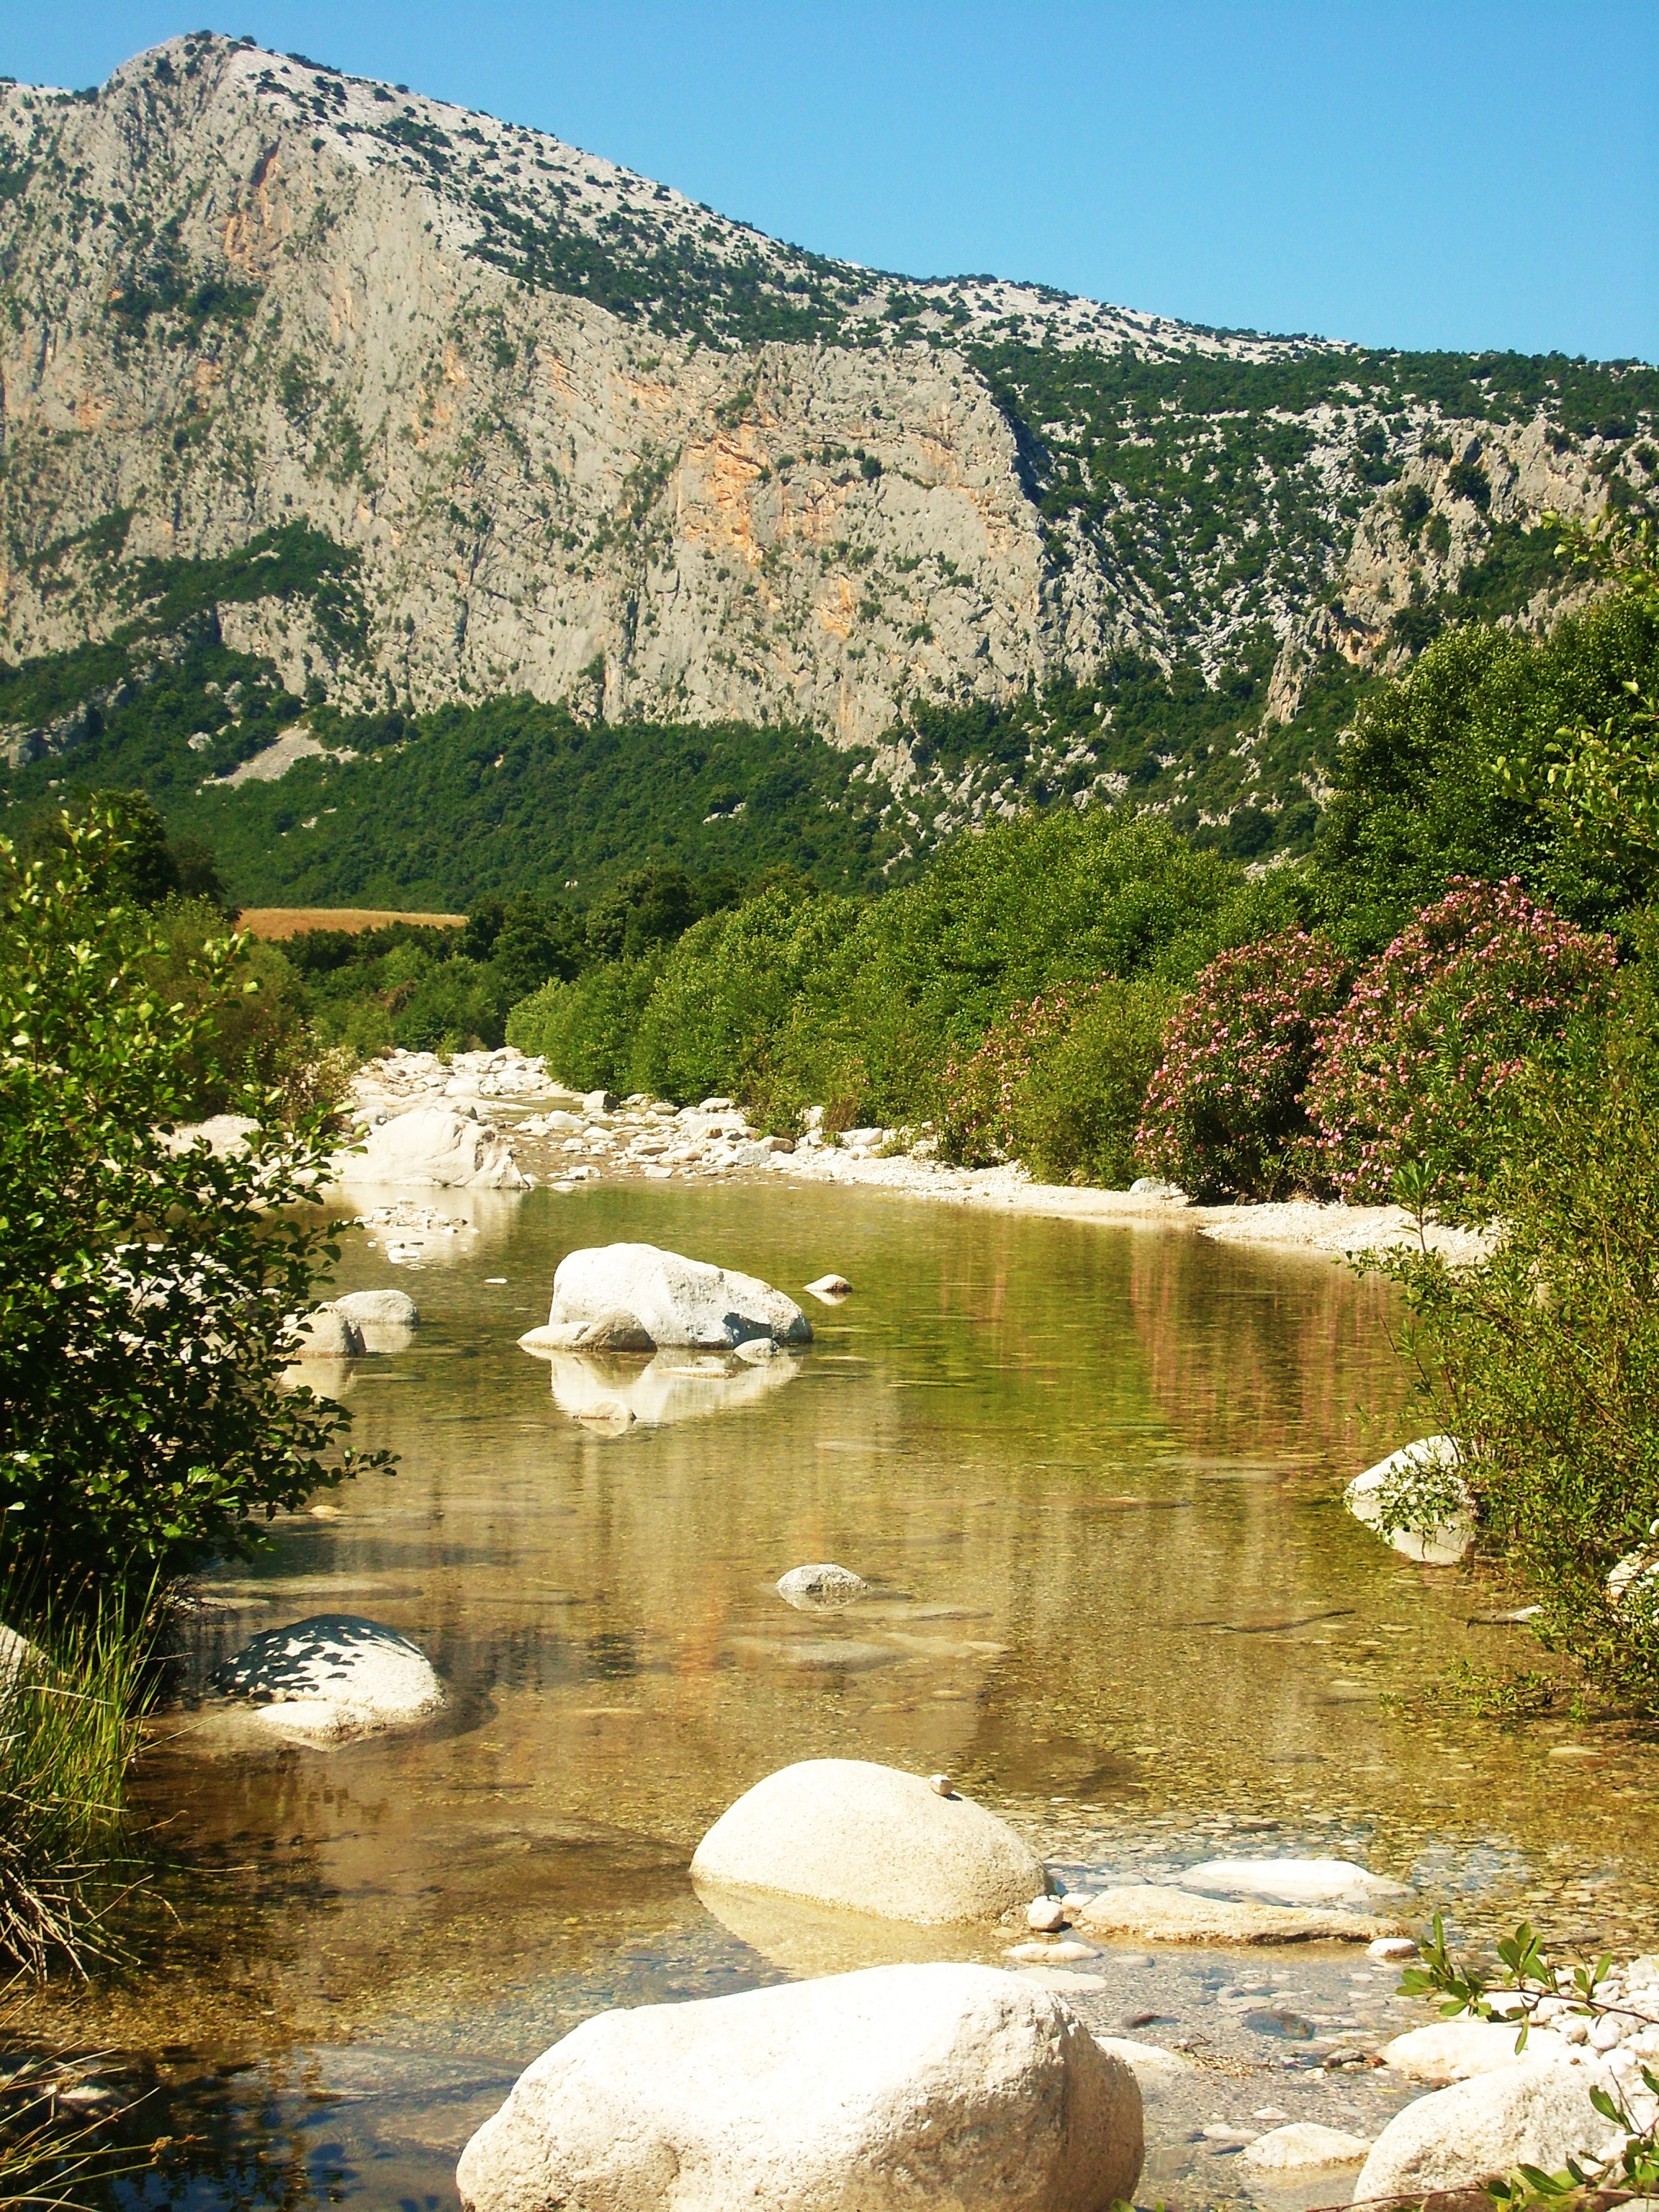
landscape, nature, rock, creek, wilderness, walking, mountain, lake, river, valley, stream, green, italy, reservoir, vegetation, loch, wadi, sardinia, reflection in the water, landform, transparent water, laurier rose